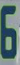
Number: 6